Changan Automobile

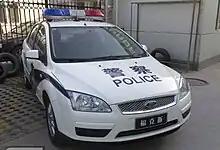
A Chinese police Ford Focus, 2007

In 2001, Changan Ford was formed and initially built Ford-branded passenger vehicles from complete knock down kits.